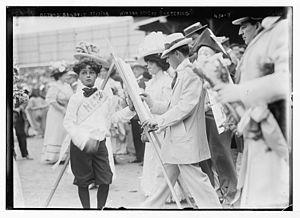
Winsor McCay est un auteur de bande dessinée et un réalisateur de films d'animation américain. Créateur de Little Nemo, il est considéré comme l'un des plus importants dessinateurs de bandes dessinées. Son œuvre a influencé de nombreux dessinateurs comme Moebius, Hayao Miyazaki ou encore Frank Quitely. Il est aussi un pionnier du cinéma d'animation : son dessin animé Gertie le dinosaure est le premier à mettre en scène un personnage unique à la personnalité attachante, ce qui influence les premiers films de Walt Disney, Max Fleischer ou Osamu Tezuka.